Holy Cross Church, Frankfurt-Bornheim

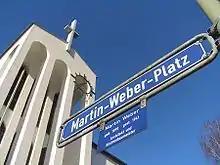
Steeple

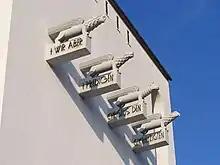
Four figures at the south side of the steeple, symmbolizing the Evangelists

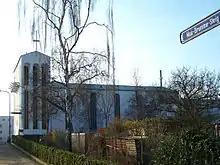
View from the east

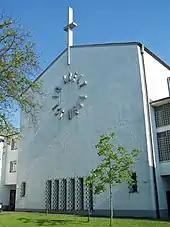
North side of the nave

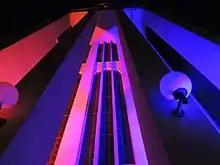
Exterior lighting at the tower on the first weekend of Advent 2020

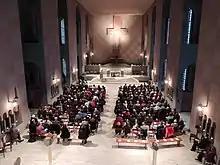
Interior, fifth anniversary of the centre on 11 November 2012

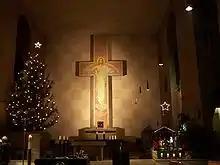
Chancel at Christmas 2007

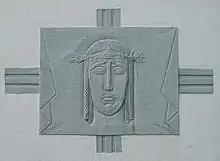
Veil of Veronica at the southern wall of the steeple

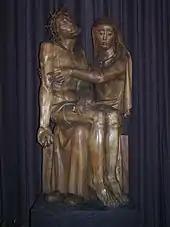
Pietà by Arnold Hensler and Otto Zirnbauer in its original place in the entrance hall

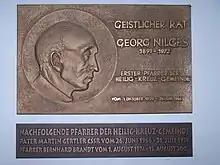
Commemorative plaque inside the church

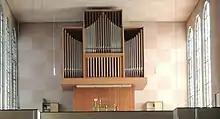
The organ on the gallery

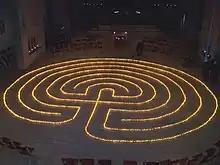
Advent-Labyrinth made with 2500 burning tealights the Saturday before Gaudete Sunday in 2011

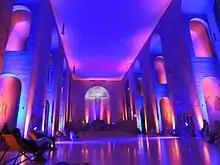
Part of the light show on the first advent weekend 2020 in the church

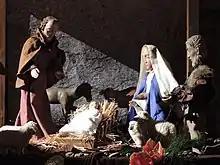
Nativity scene in 2011 with crib by Arnold Hensler and Otto Zirnbauer

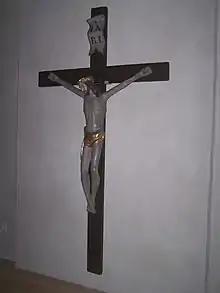
Wooden cruzifix in the crypt

The Holy Cross church was built in 1929 by the master church builder Martin Weber and is at the edge of the housing development at the "Bornheimer Hang". Weber also built the churches of St. Bonifatius in Frankfurt-Sachsenhausen in 1927 and of the Holy Spirit in Frankfurt-Riederwald in 1931. The planned community center at the end of the "Wittelsbacher Allee" was not built, so there was enough space to build the new church. The Holy Cross Church was the second Catholic church in Frankfurt-Bornheim. The parish was an outsourcing of the later neighbour fold "St. Josef", the first Catholic church in Bornheim. Reason for its priest Josef Höhler was the expansion of the Bornheim quarter eastward at the "Bornheimer Hang", with the new settlement of the town planner Ernst May who built many new apartment buildings. This resulted in a growing number of Roman Catholics living in the quarter. On 3 August 1927 a jury decided in a competition for the draft with the name slope crown by the master church builder Martin Weber (1890-1941). The three other competitors were Hans (1872–1952) and Christoph Rummel (1881–1961) (Frankfurt), Richard Steidle (1881–1958) (Munich) and Robert B. Witte (Dresden). The competition had several stipulations for the church, e.g. the front of the steeple at the "Wittelsbacher Allee", between 700 and 800 seats, a high altar and two side altars and an organ loft for 150 people. Weber called the building model "slope crown", since the church should crown the "Bornheimer Hang" (slope). On 19 February 1928 the construction work began with the first cut of the spade. The foundation stone was laid on 18 March 1928. The topping-out ceremony was held on 14 September 1928. On 25 August 1929 the church was inaugurated by Ludwig Maria Hugo, the Bishop of the Diocese of Mainz. The name was chosen because there were several places in medieval Frankfurt dedicated to the holy cross. One of these was the chapel of the Hospital of the Holy Cross which was donated in 1343 by Wicker Frosch. Together with the chapel of the monastery of "St. Katharinen" which was built in 1354, it formed a small double church, the predecessor building of the today's Evangelical-Lutheran "Katharinen church". Until 1950 the "Holy Cross" parish was financially still a part of the "St. Josef" parish, with which it has a common church executive committee.